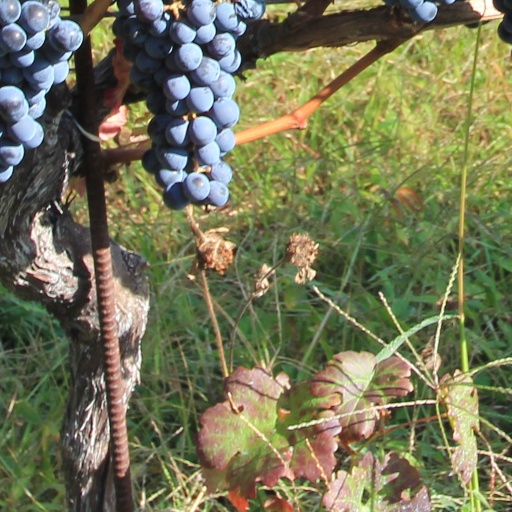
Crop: grape